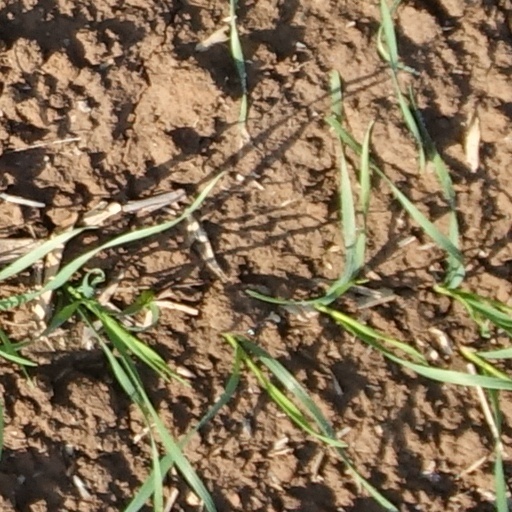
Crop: wheat